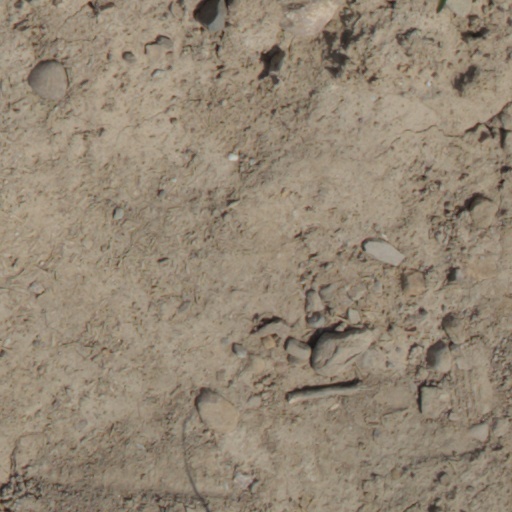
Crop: wheat